Mikhail Lomonosov

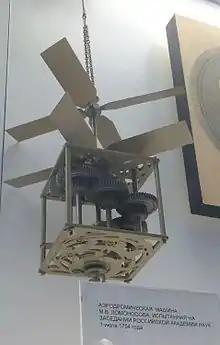
A first ever spring-driven coaxial rotor

The idea of a coaxial rotor originated from Mikhail Lomonosov. In July 1754, he developed a model of a small helicopter with a coaxial rotor and demonstrated it to the Russian Academy of Sciences.